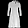
Label: Dress